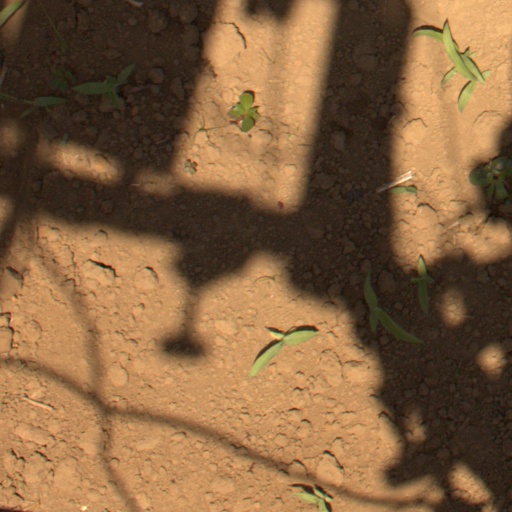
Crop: Jerusalem artichoke